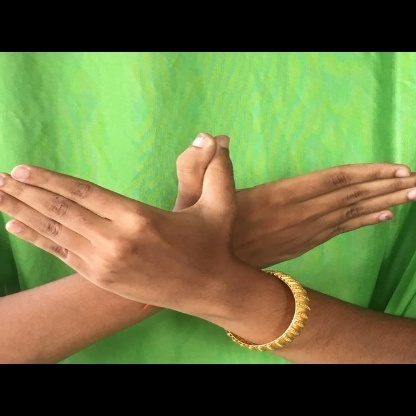
Mudra: Garuda